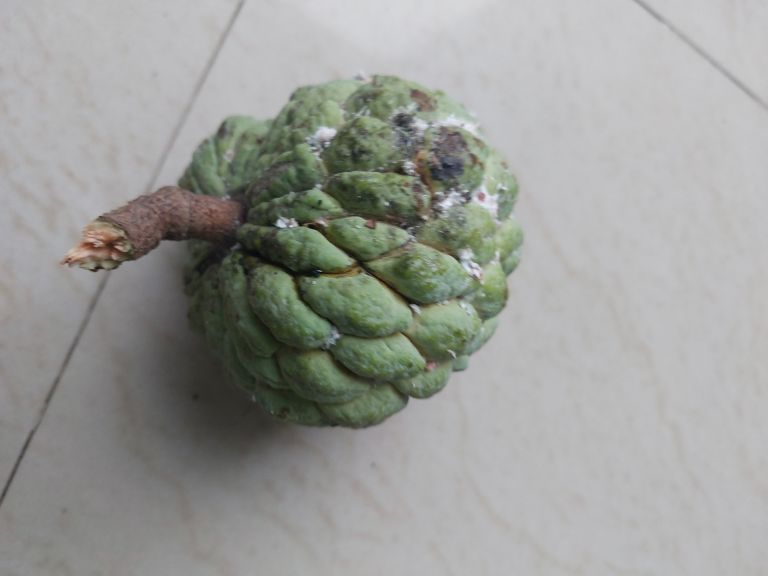
Disease label: Leaf spot on fruit